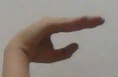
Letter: jeem